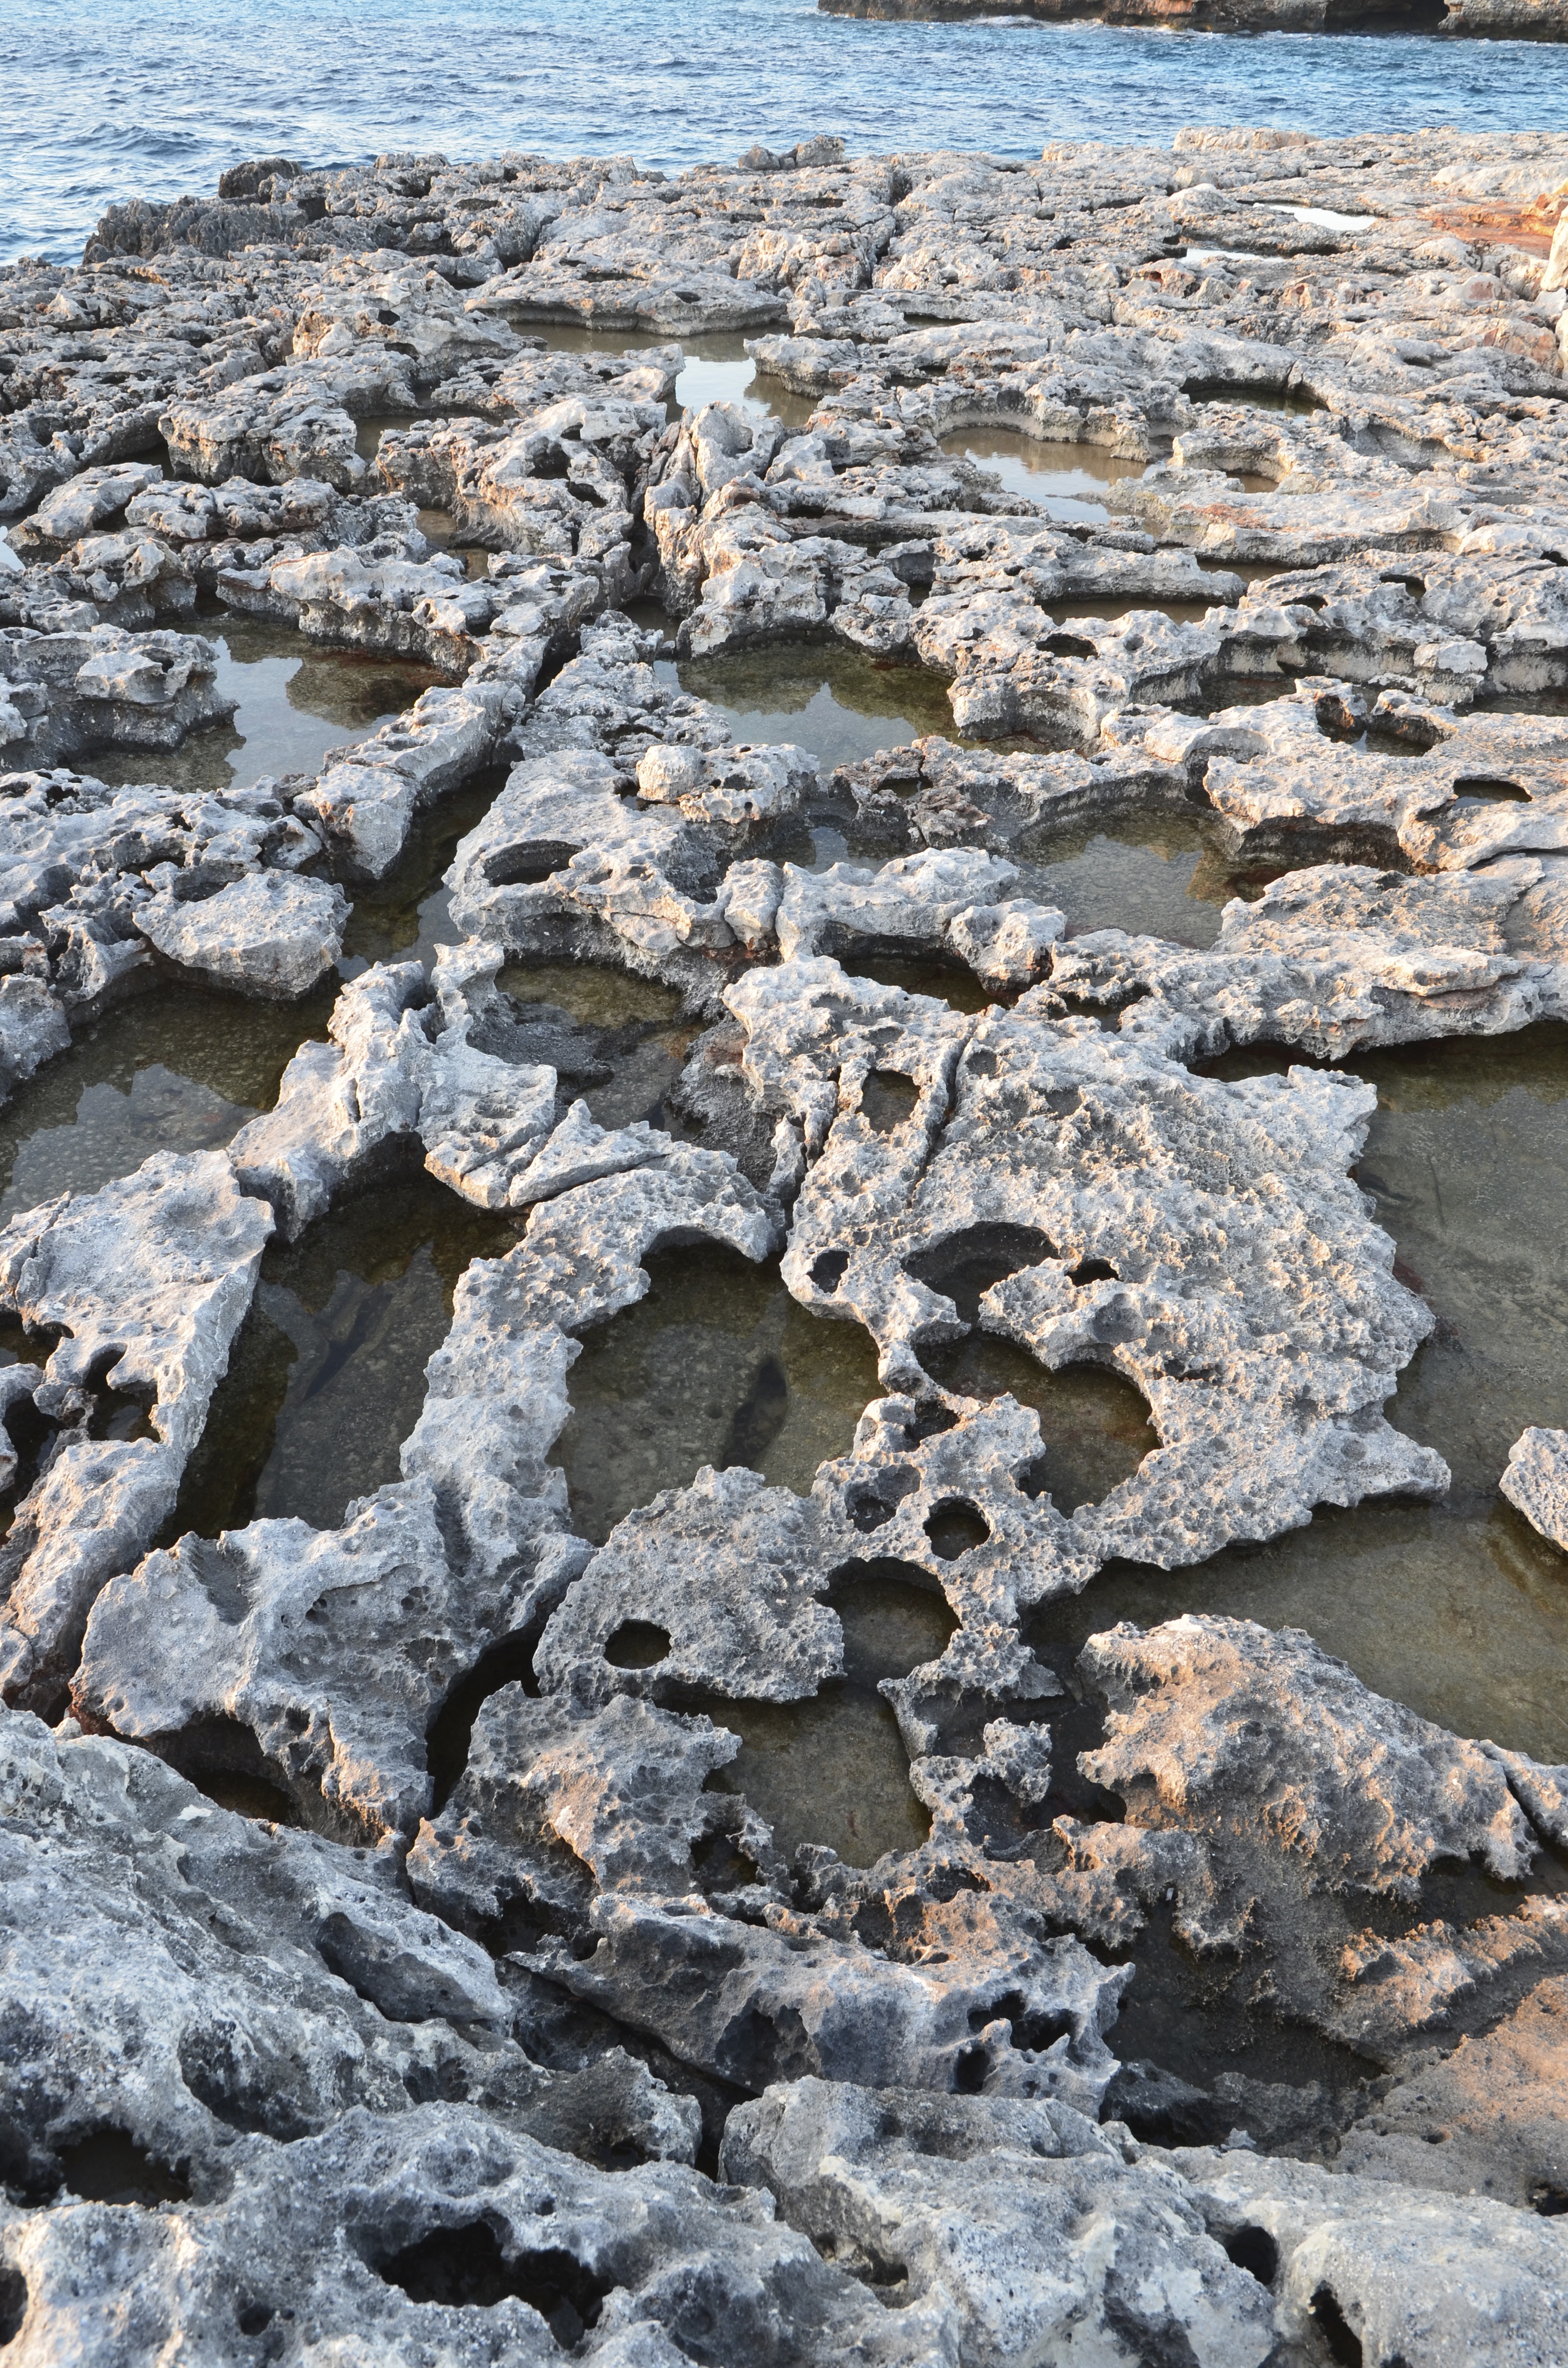
landscape, sea, coast, water, nature, rock, texture, shore, wave, stone, travel, coastline, formation, cliff, ice, mediterranean, island, terrain, material, rocks, geology, menorca, tide pool, baleares